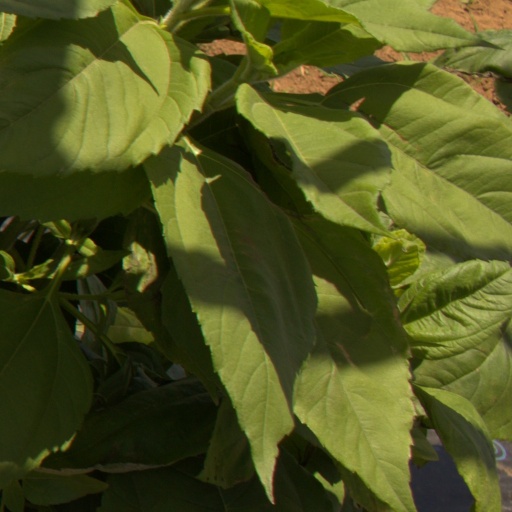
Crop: Jerusalem artichoke